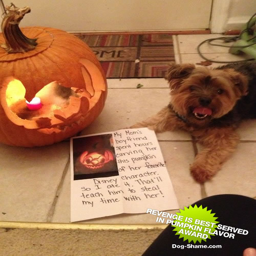
my mom 's boyfriend spent hours carving her this pumpkin of her favorite character .